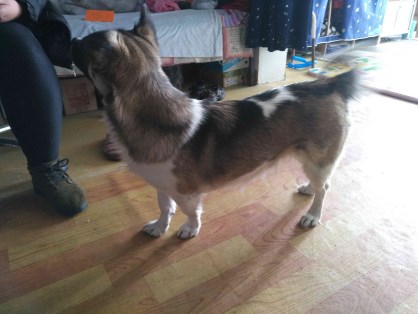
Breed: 3336-n000121-chinese_rural_dog